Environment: real
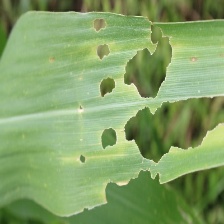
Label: fall_armyworm